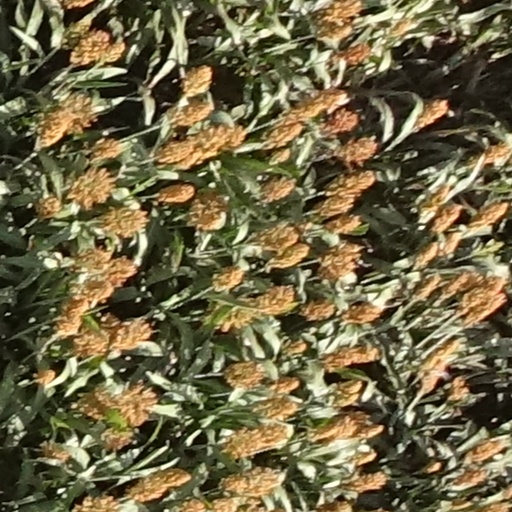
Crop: sorghum